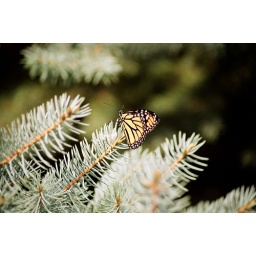
This was taken on the pine tree in my front yard :]